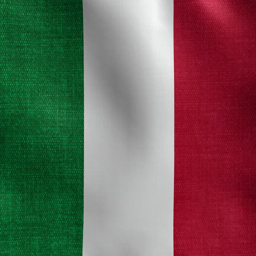
flag slowly waving in the wind .